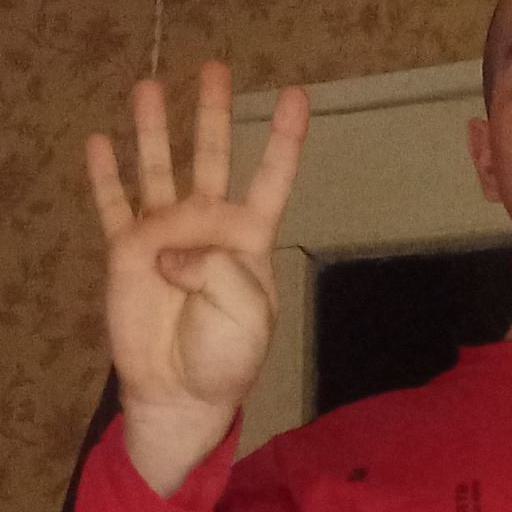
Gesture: four